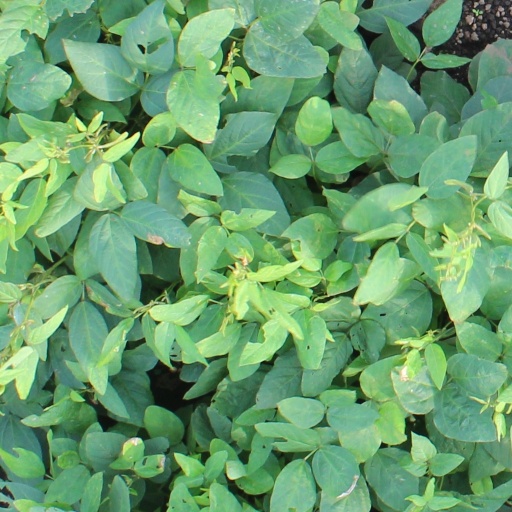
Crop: soybean